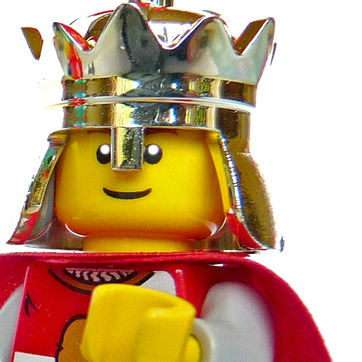
Material: plastic